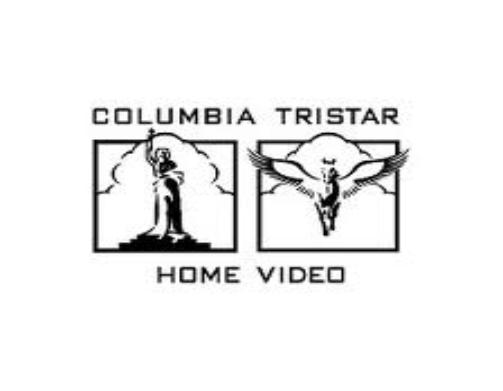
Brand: Columbia
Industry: Clothes